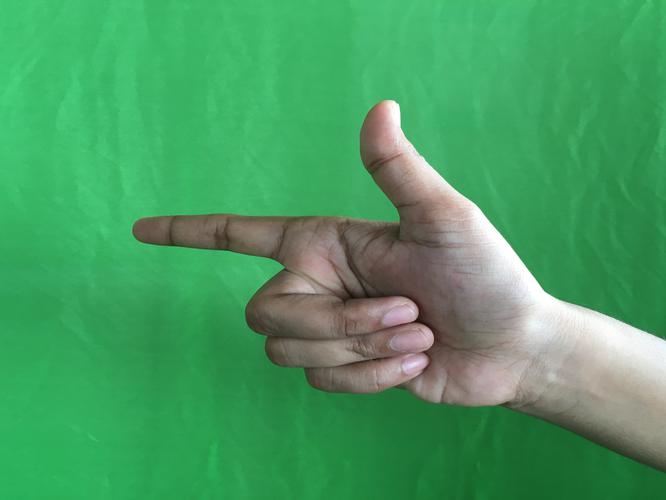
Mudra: Chandrakala
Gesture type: single_hand